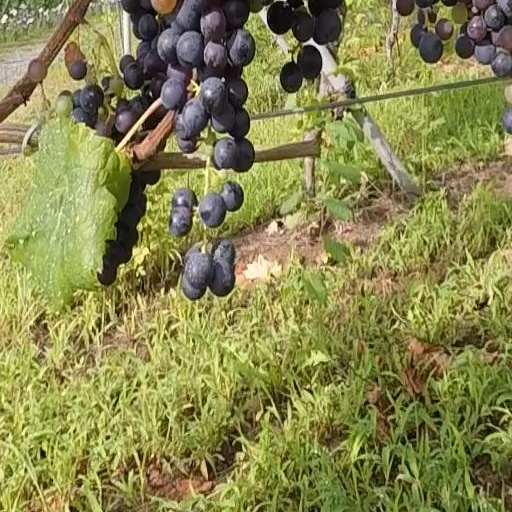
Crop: grape